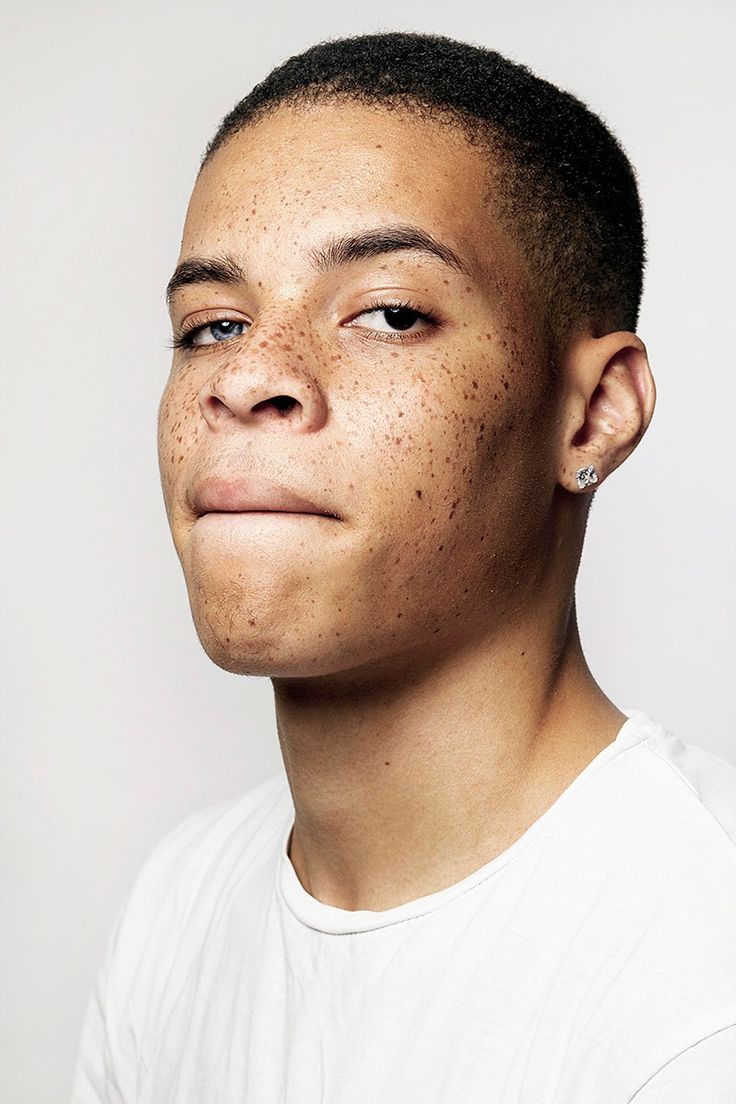
Portrait style: Real Portrait